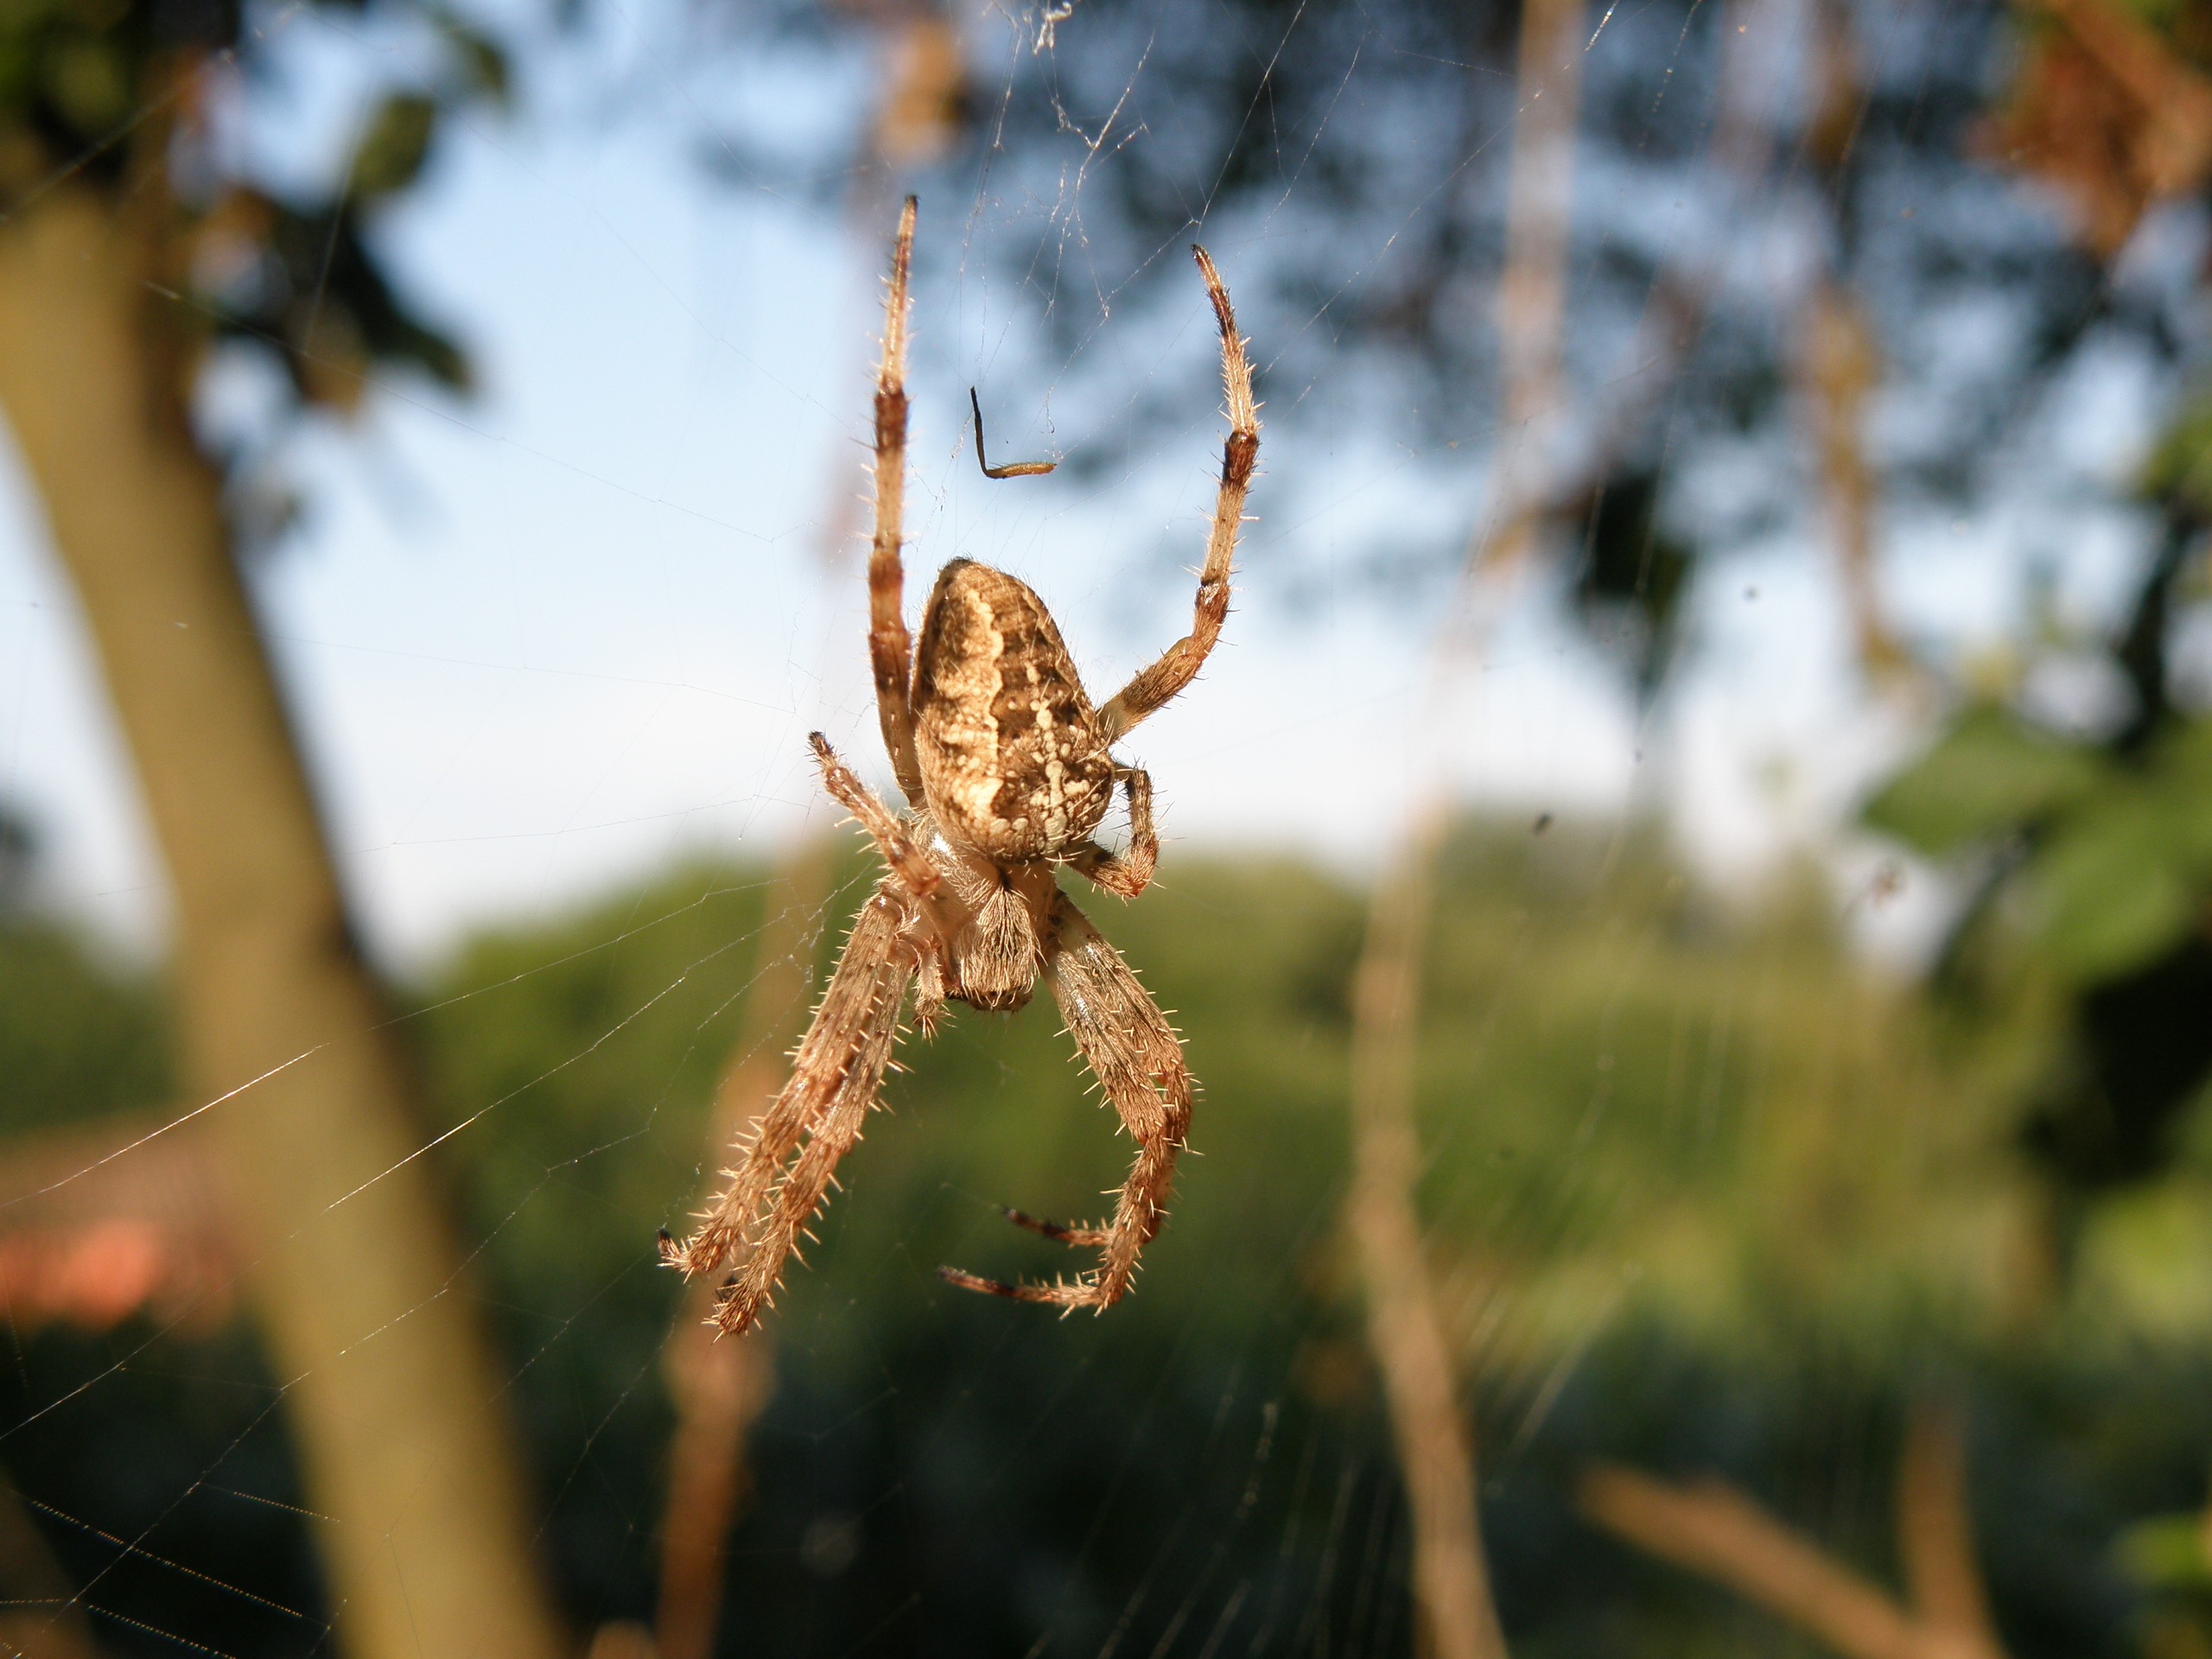
nature, flower, wildlife, fauna, invertebrate, spider web, close up, spider, arachnid, macro photography, arthropod, european garden spider, araneus, orb weaver spider